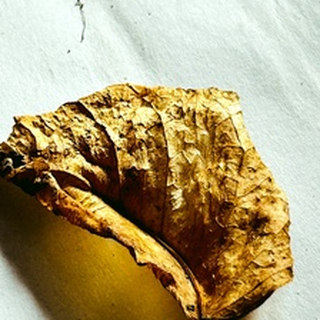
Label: lemon_dry_leaf